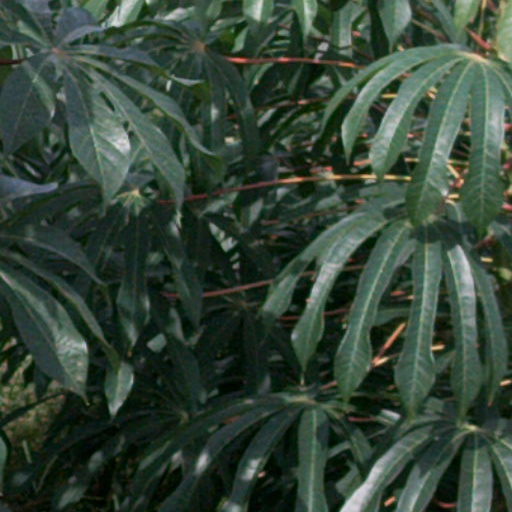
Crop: cassava